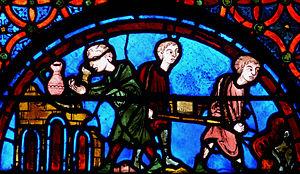
Bourges - Cathédrale - Déambulatoire - Parabole de Lazare et du mauvais riche
L'architecture gothique est un style architectural d'origine française qui s'est développé à partir de la seconde partie du Moyen Âge en Europe occidentale. Elle apparaît en Île-de-France et en Haute-Picardie au XIIᵉ siècle. Elle se diffuse rapidement au nord puis au sud de la Loire et en Europe jusqu'au milieu du XVIᵉ siècle et même jusqu'au XVIIᵉ siècle dans certains pays. L'esthétique gothique et ses techniques se perpétuent dans l'architecture française au-delà du XVIᵉ siècle, en pleine période classique, dans certains détails et modes de constructions. Enfin, un véritable renouveau apparaît avec la vague de l'historicisme du XIXᵉ siècle jusqu'au début du XXᵉ siècle. Le style a alors été qualifié de néo-gothique.